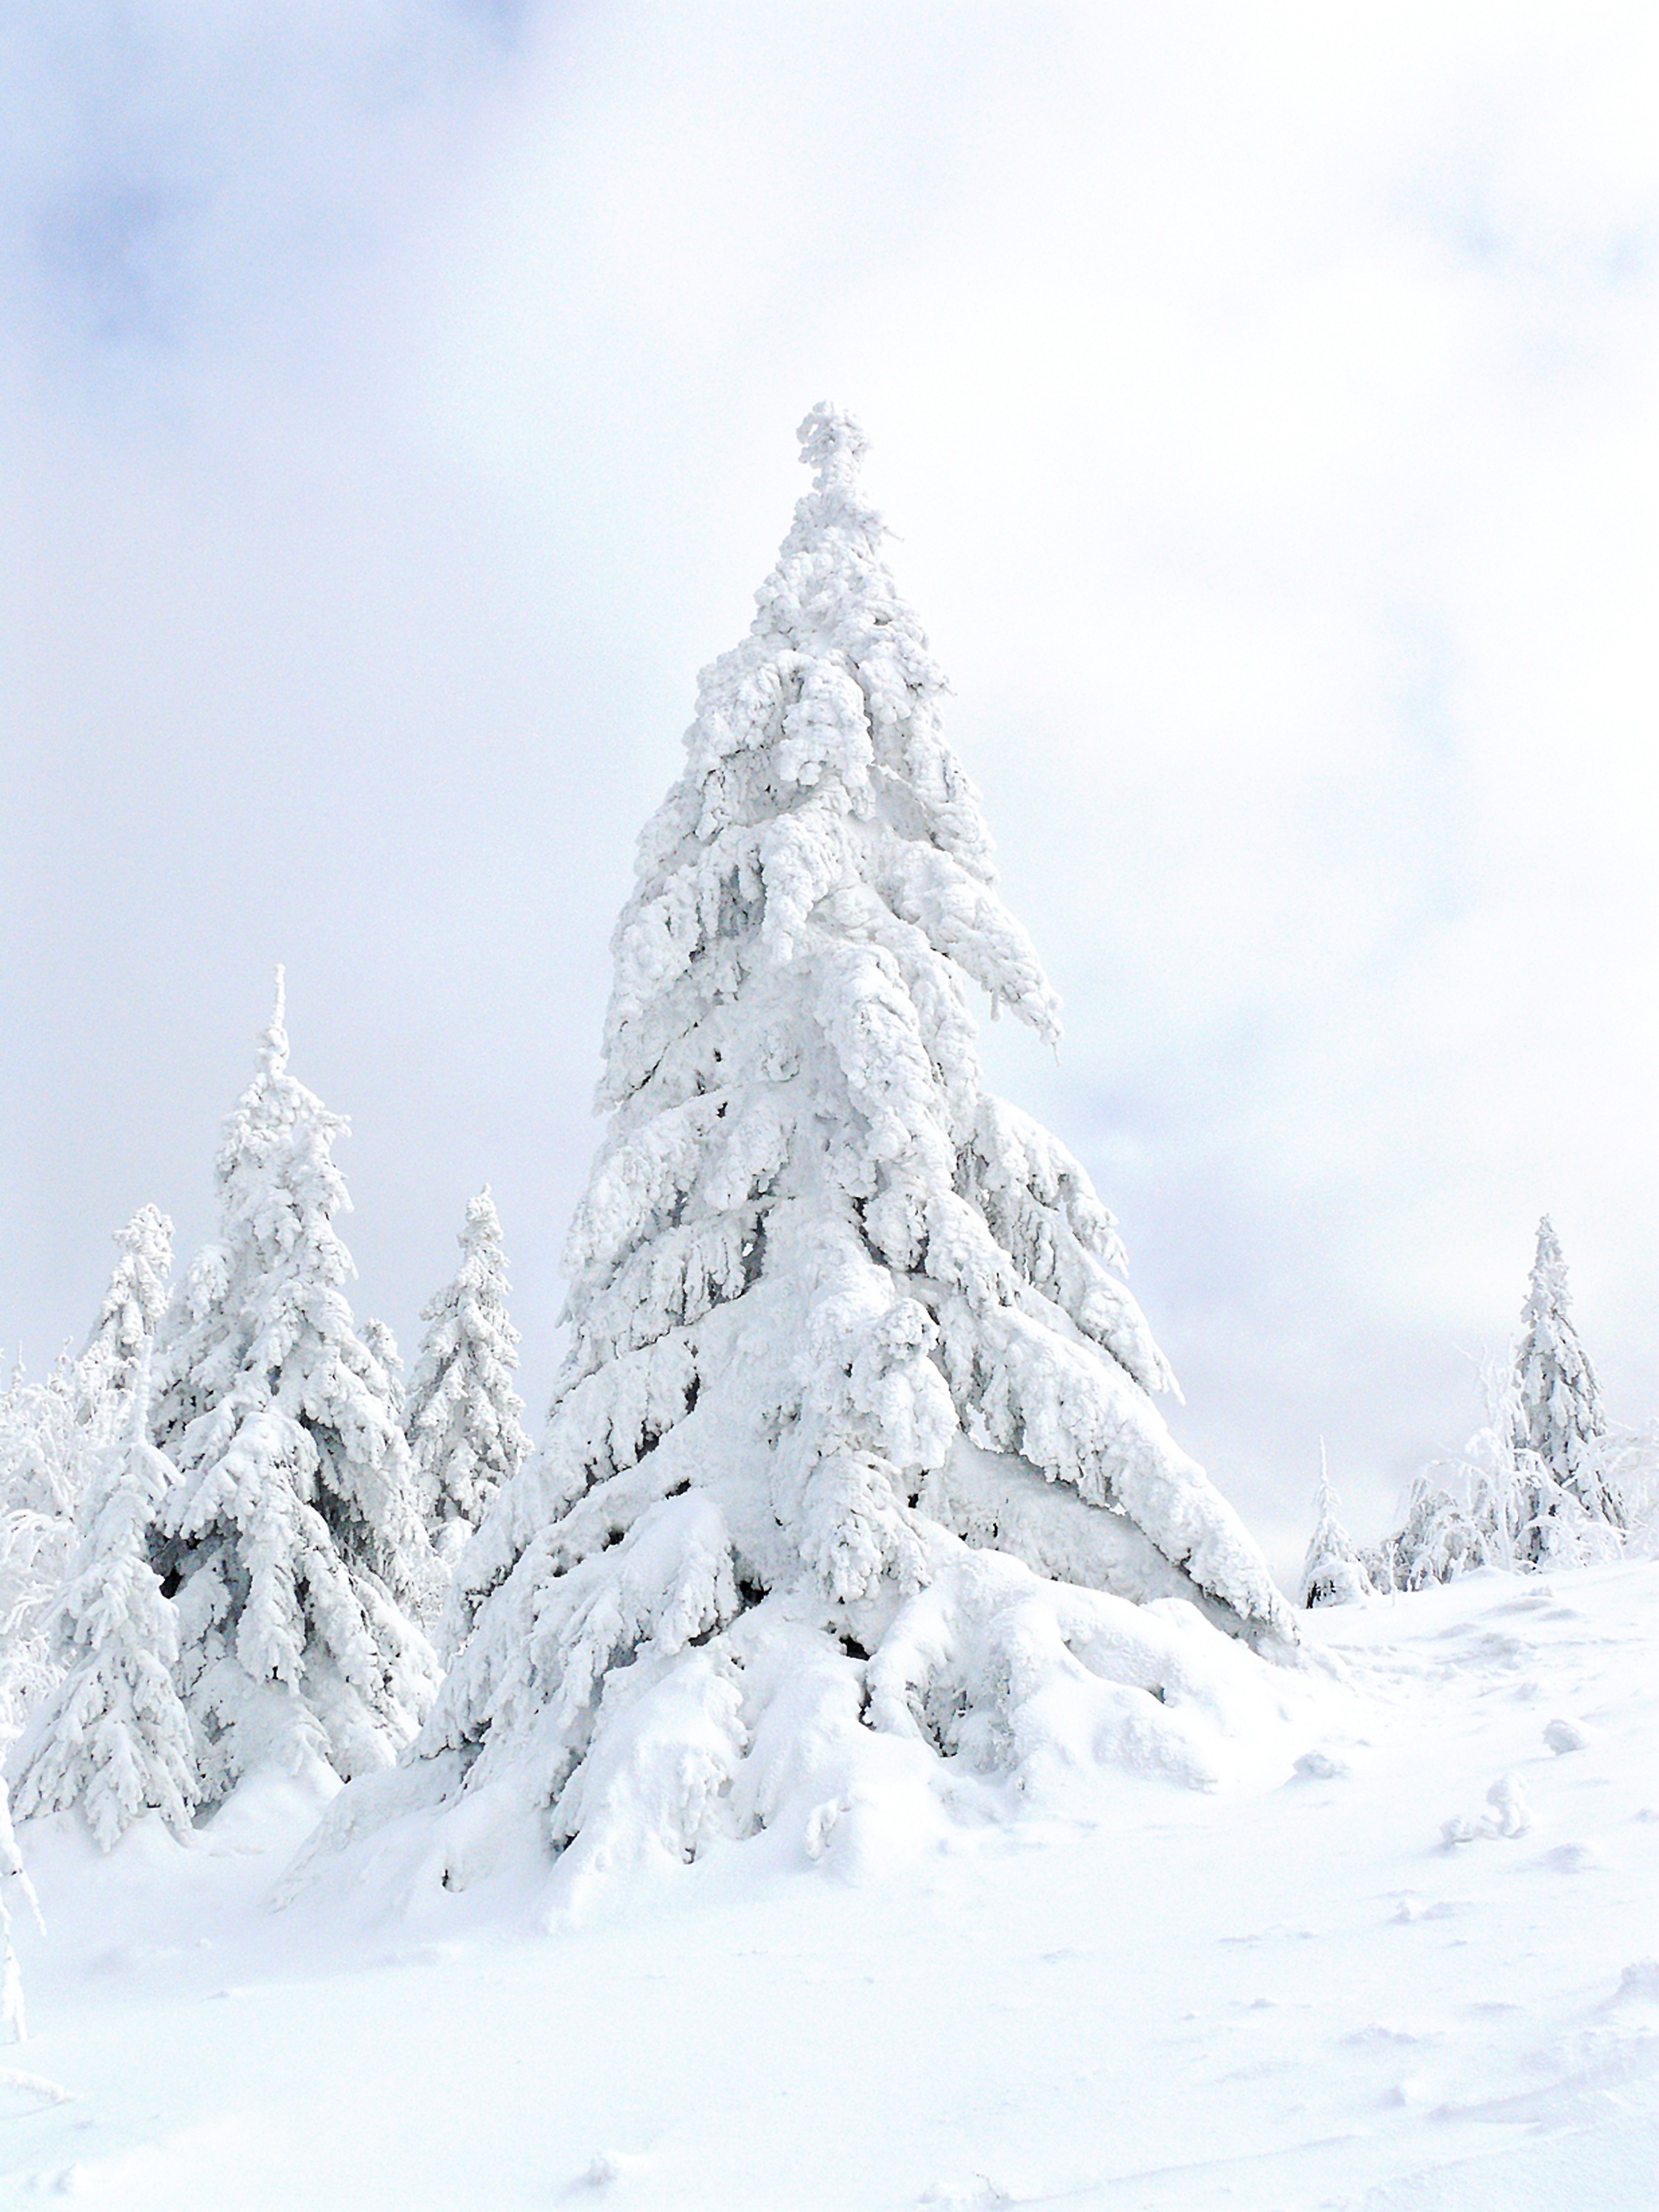
landscape, tree, nature, forest, mountain, snow, cold, winter, light, white, leaf, frost, mountain range, weather, snowy, fir, season, spruce, blizzard, december, november, wintry, piste, winter forest, freezing, rau, geological phenomenon, winter storm